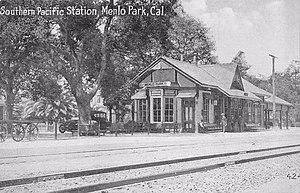
Menlo Park est une municipalité du comté de San Mateo, dans l’État de Californie, aux États-Unis. Elle fait partie de la région de la baie de San Francisco. Sa population s’élevait à 32 026 habitants lors du recensement de 2010, estimée à 33 888 habitants en 2016.